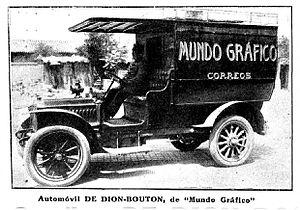
Mundo Gráfico est un magazine hebdomadaire espagnol fondé à Madrid le 2 novembre 1911. La périodicité de sa diffusion changera plusieurs fois pour finalement cesser le 29 juin 1938. Fruit de la scission de Nuevo Mundo à la mort de son fondateur José del Perojo, elle est dirigée par Mariano Zavala, Francisco Verdugo Landi et le photographe « Campúa » et compte sur de grandes plumes de l'époque, telles que Salvador Rueda, Juan Pérez Zúñiga, José Francés, Arturo Reyes et Eduardo Gómez de Baquero.